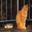
Label: cat